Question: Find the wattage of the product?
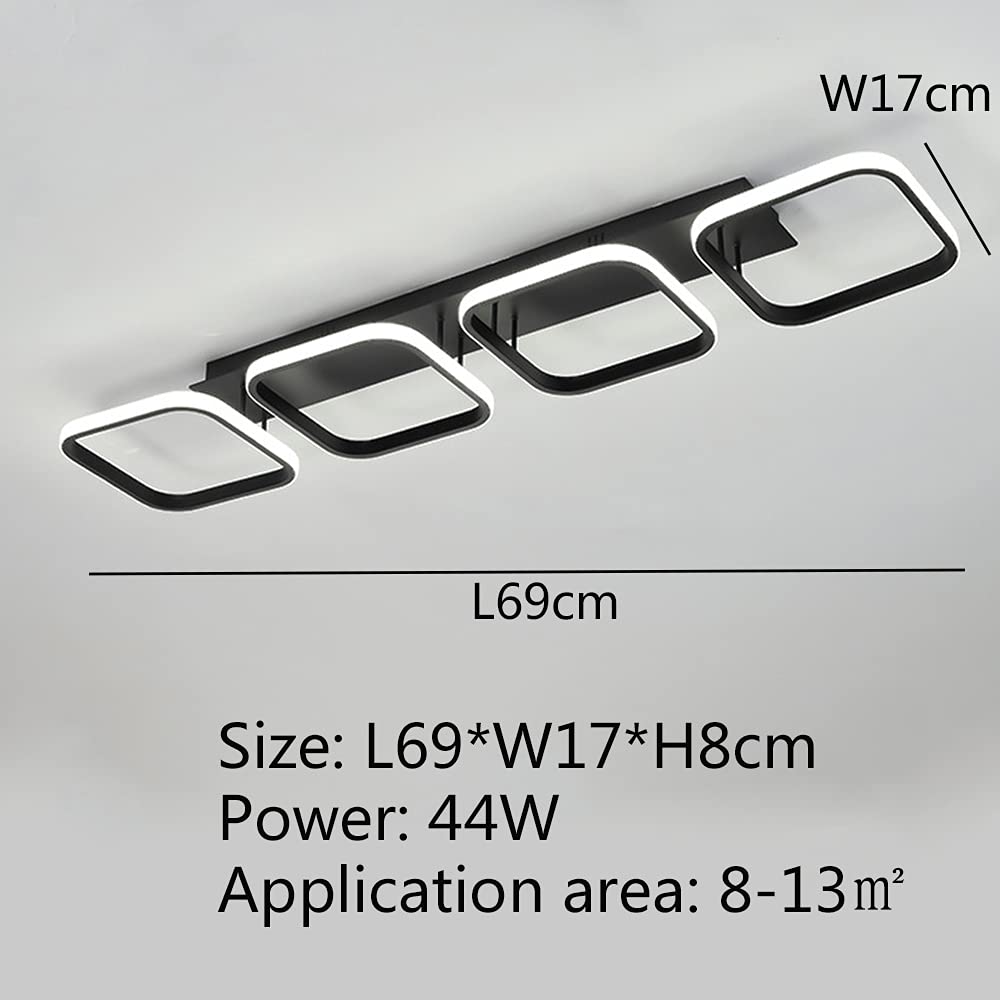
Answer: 44.0 watt